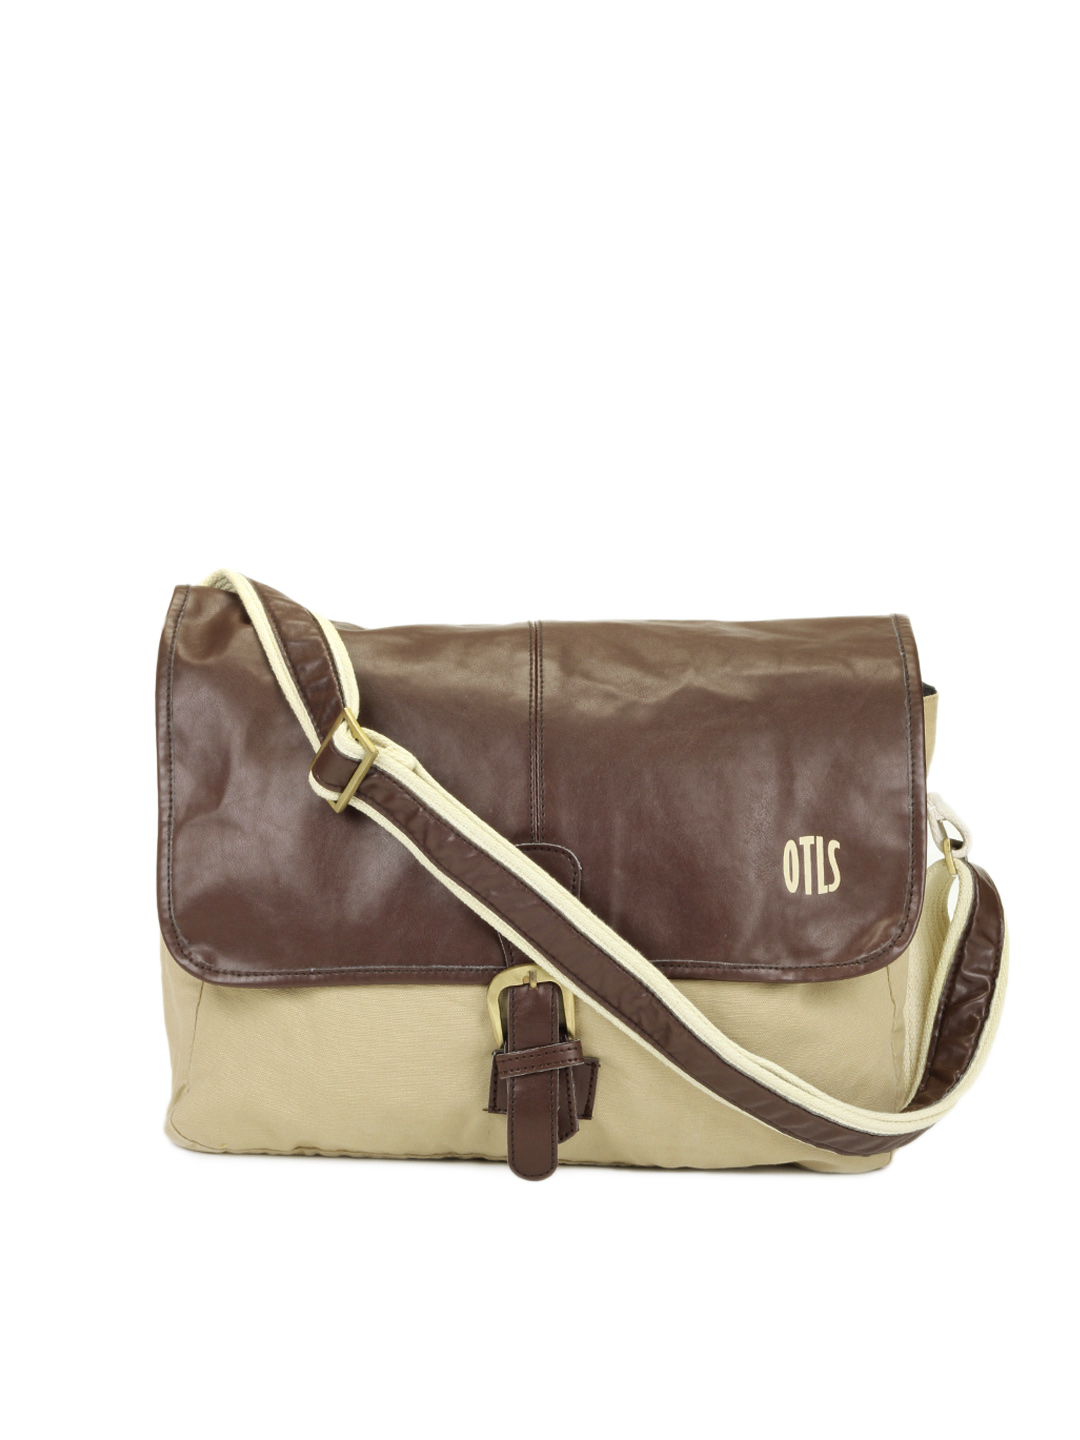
OTLS Unisex Beige Messenger Bag
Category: Accessories / Bags / Messenger Bag
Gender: Unisex
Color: Beige
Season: Summer 2015
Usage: Casual